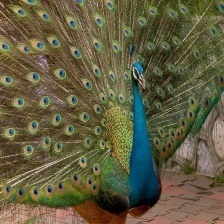
Species: PEACOCK
Scientific name: PAVO CRISTATUS